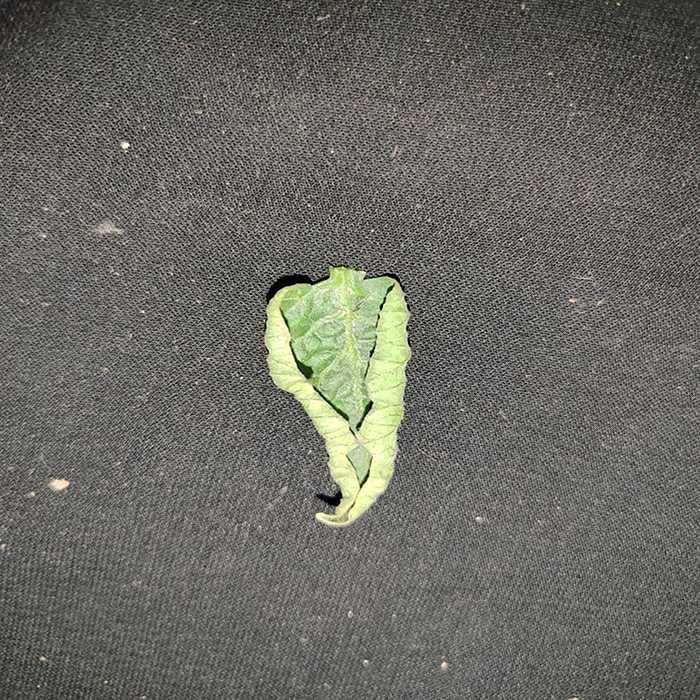
Plant: Tomato
Label: Tomato leaf curl virus